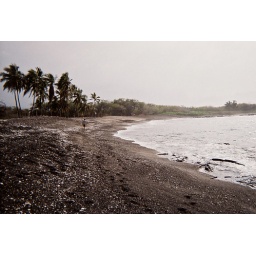
A white sand beach that was partially flowed over by lava, creating a black sand portion